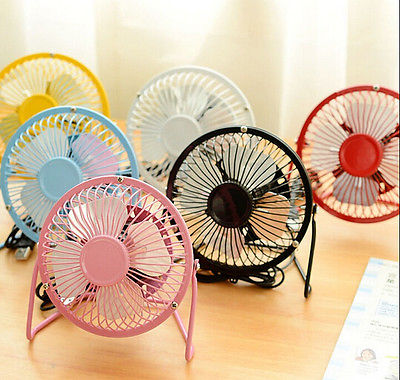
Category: fan